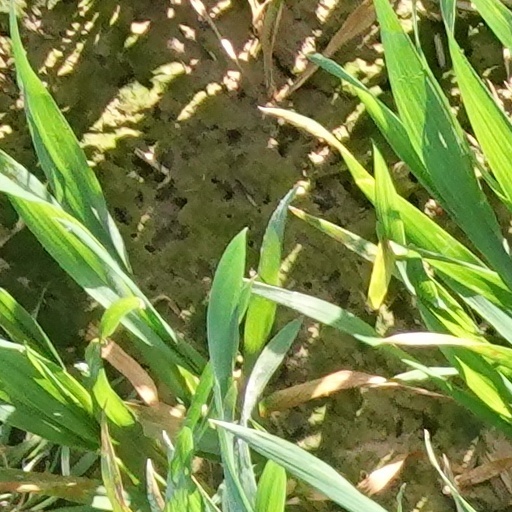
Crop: wheat